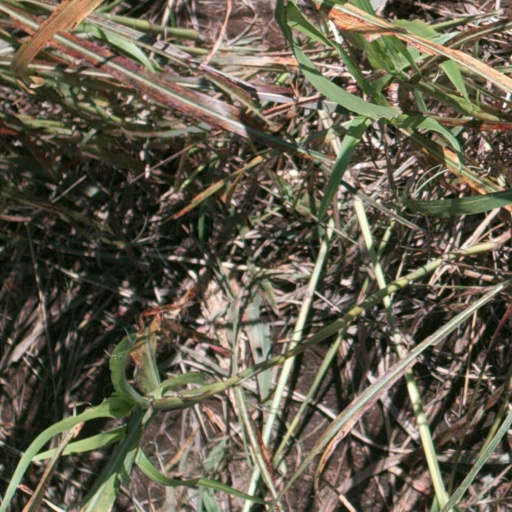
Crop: sorghum